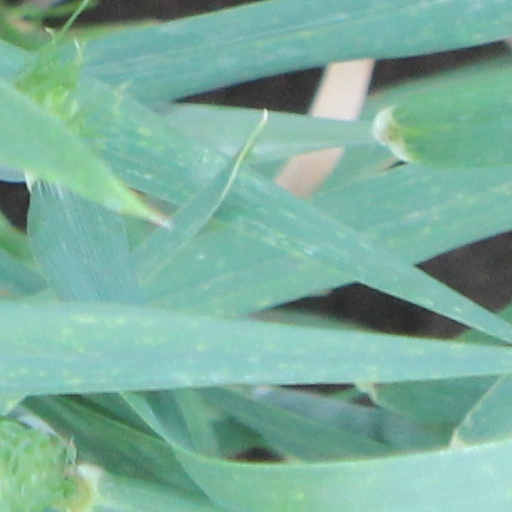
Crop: wheat